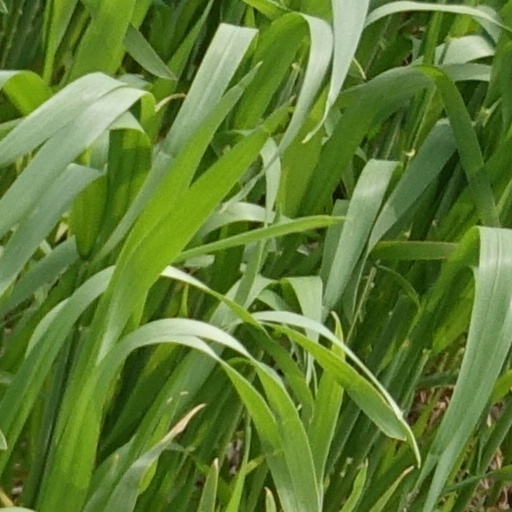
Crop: wheat